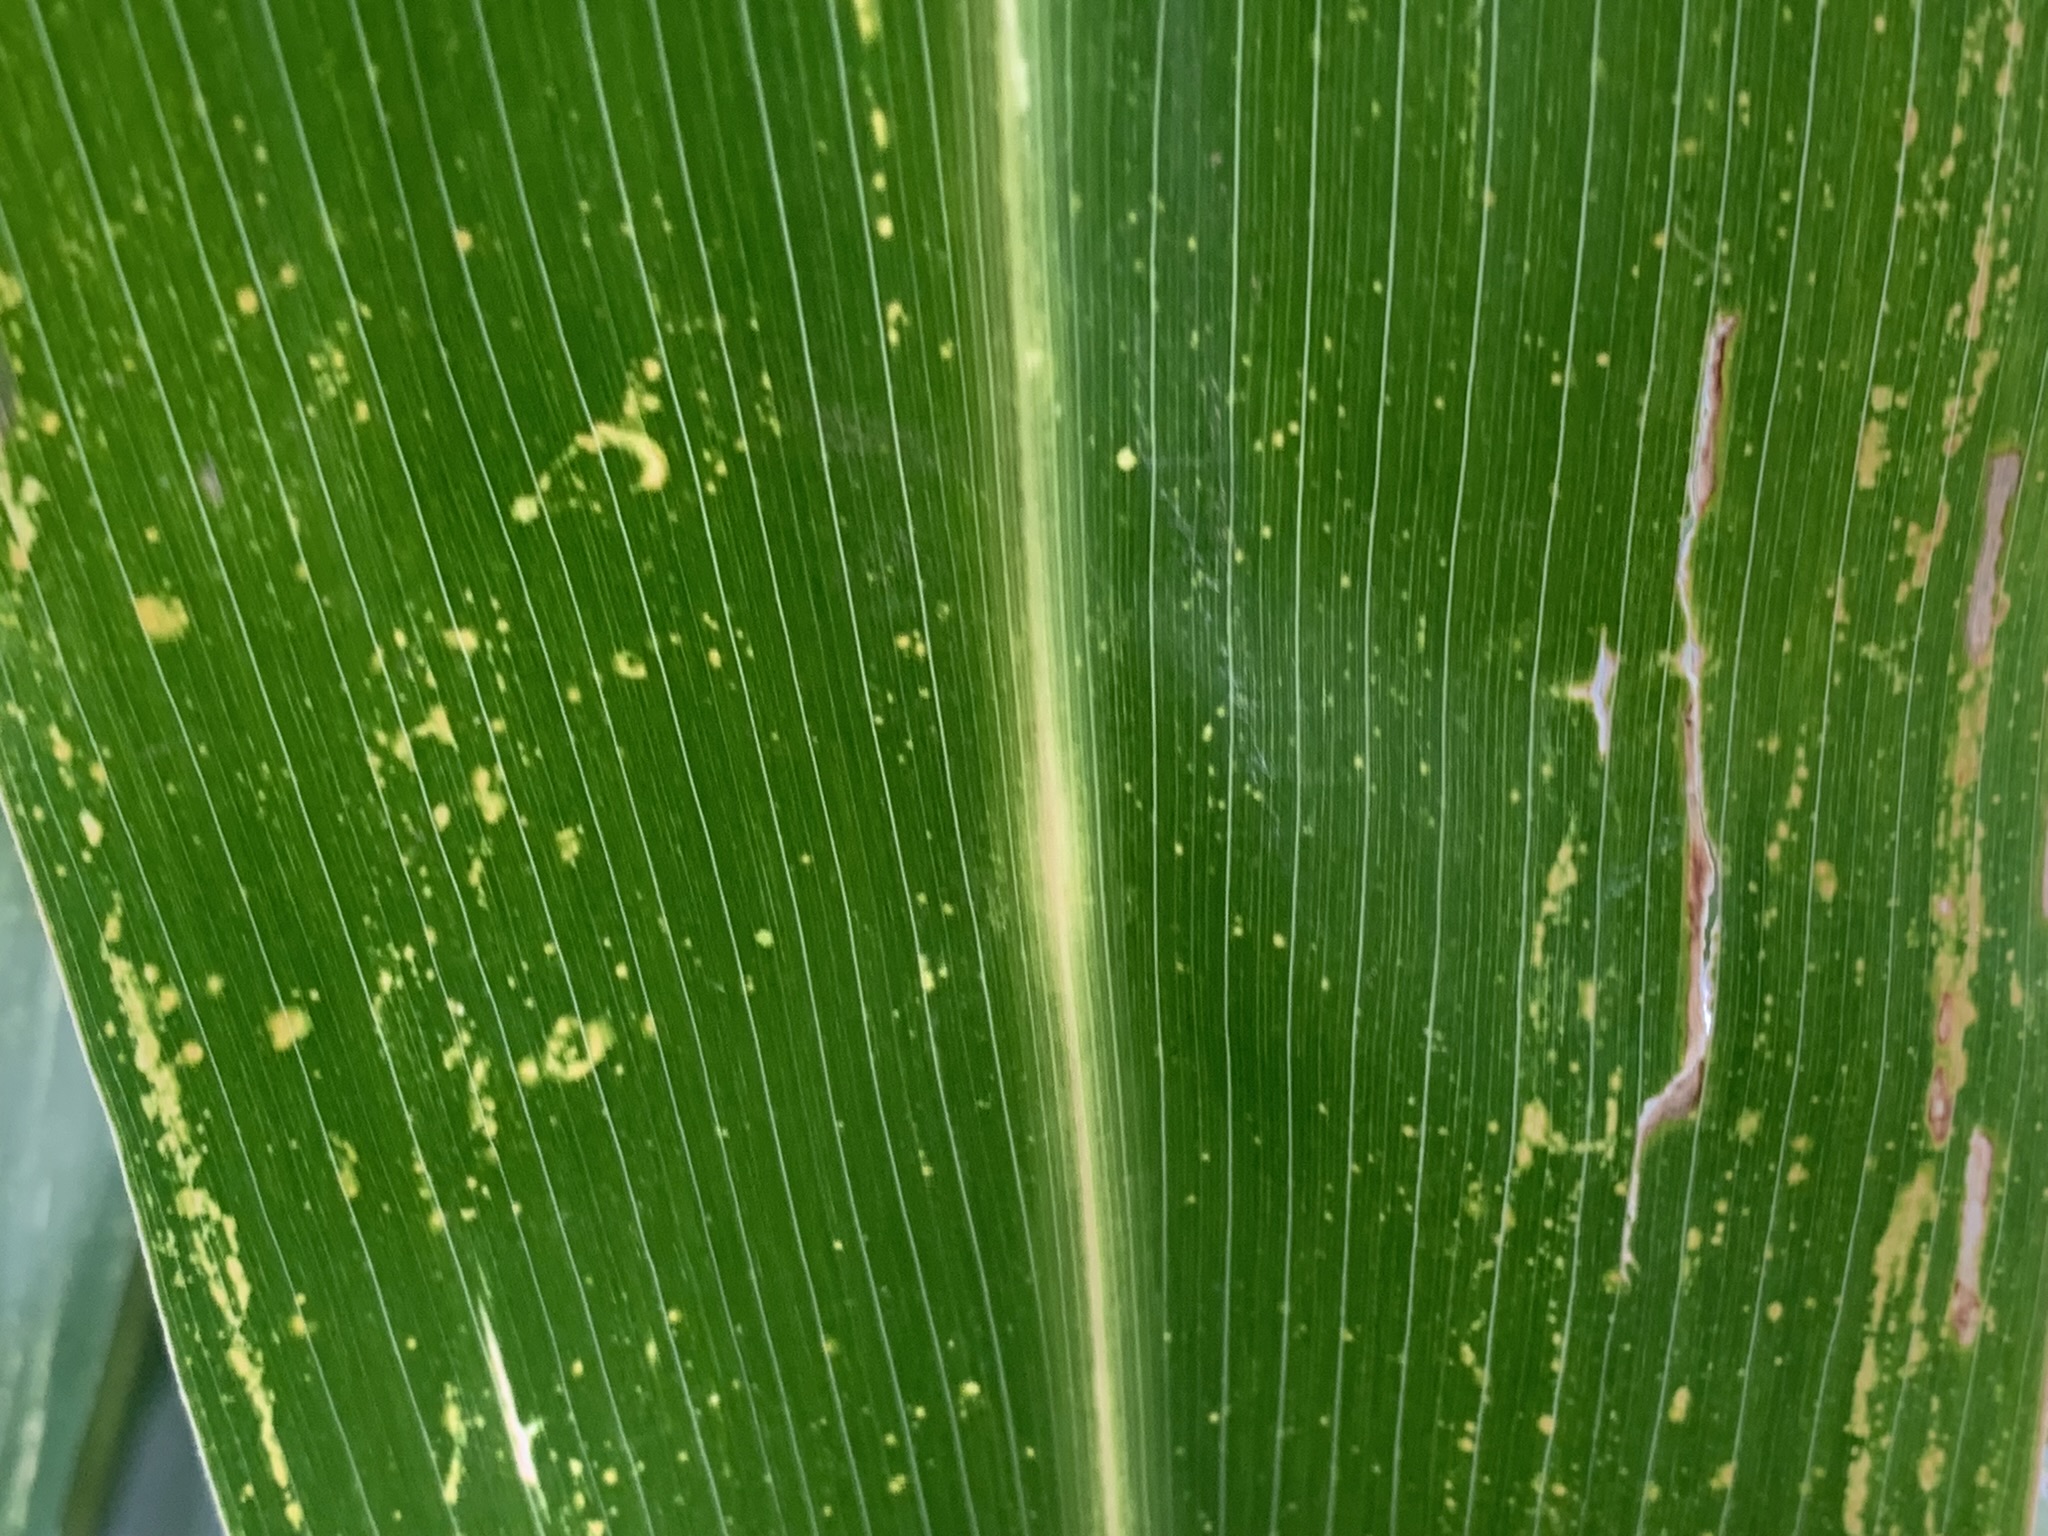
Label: MLN